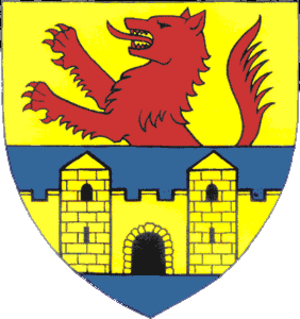
Zeiselmauer-Wolfpassing est une ville autrichienne de 2197 habitants en 2009, située dans le district de Tulln, en Basse-Autriche.